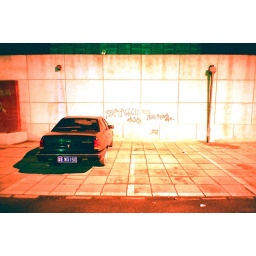
A car parked under a street lamp.